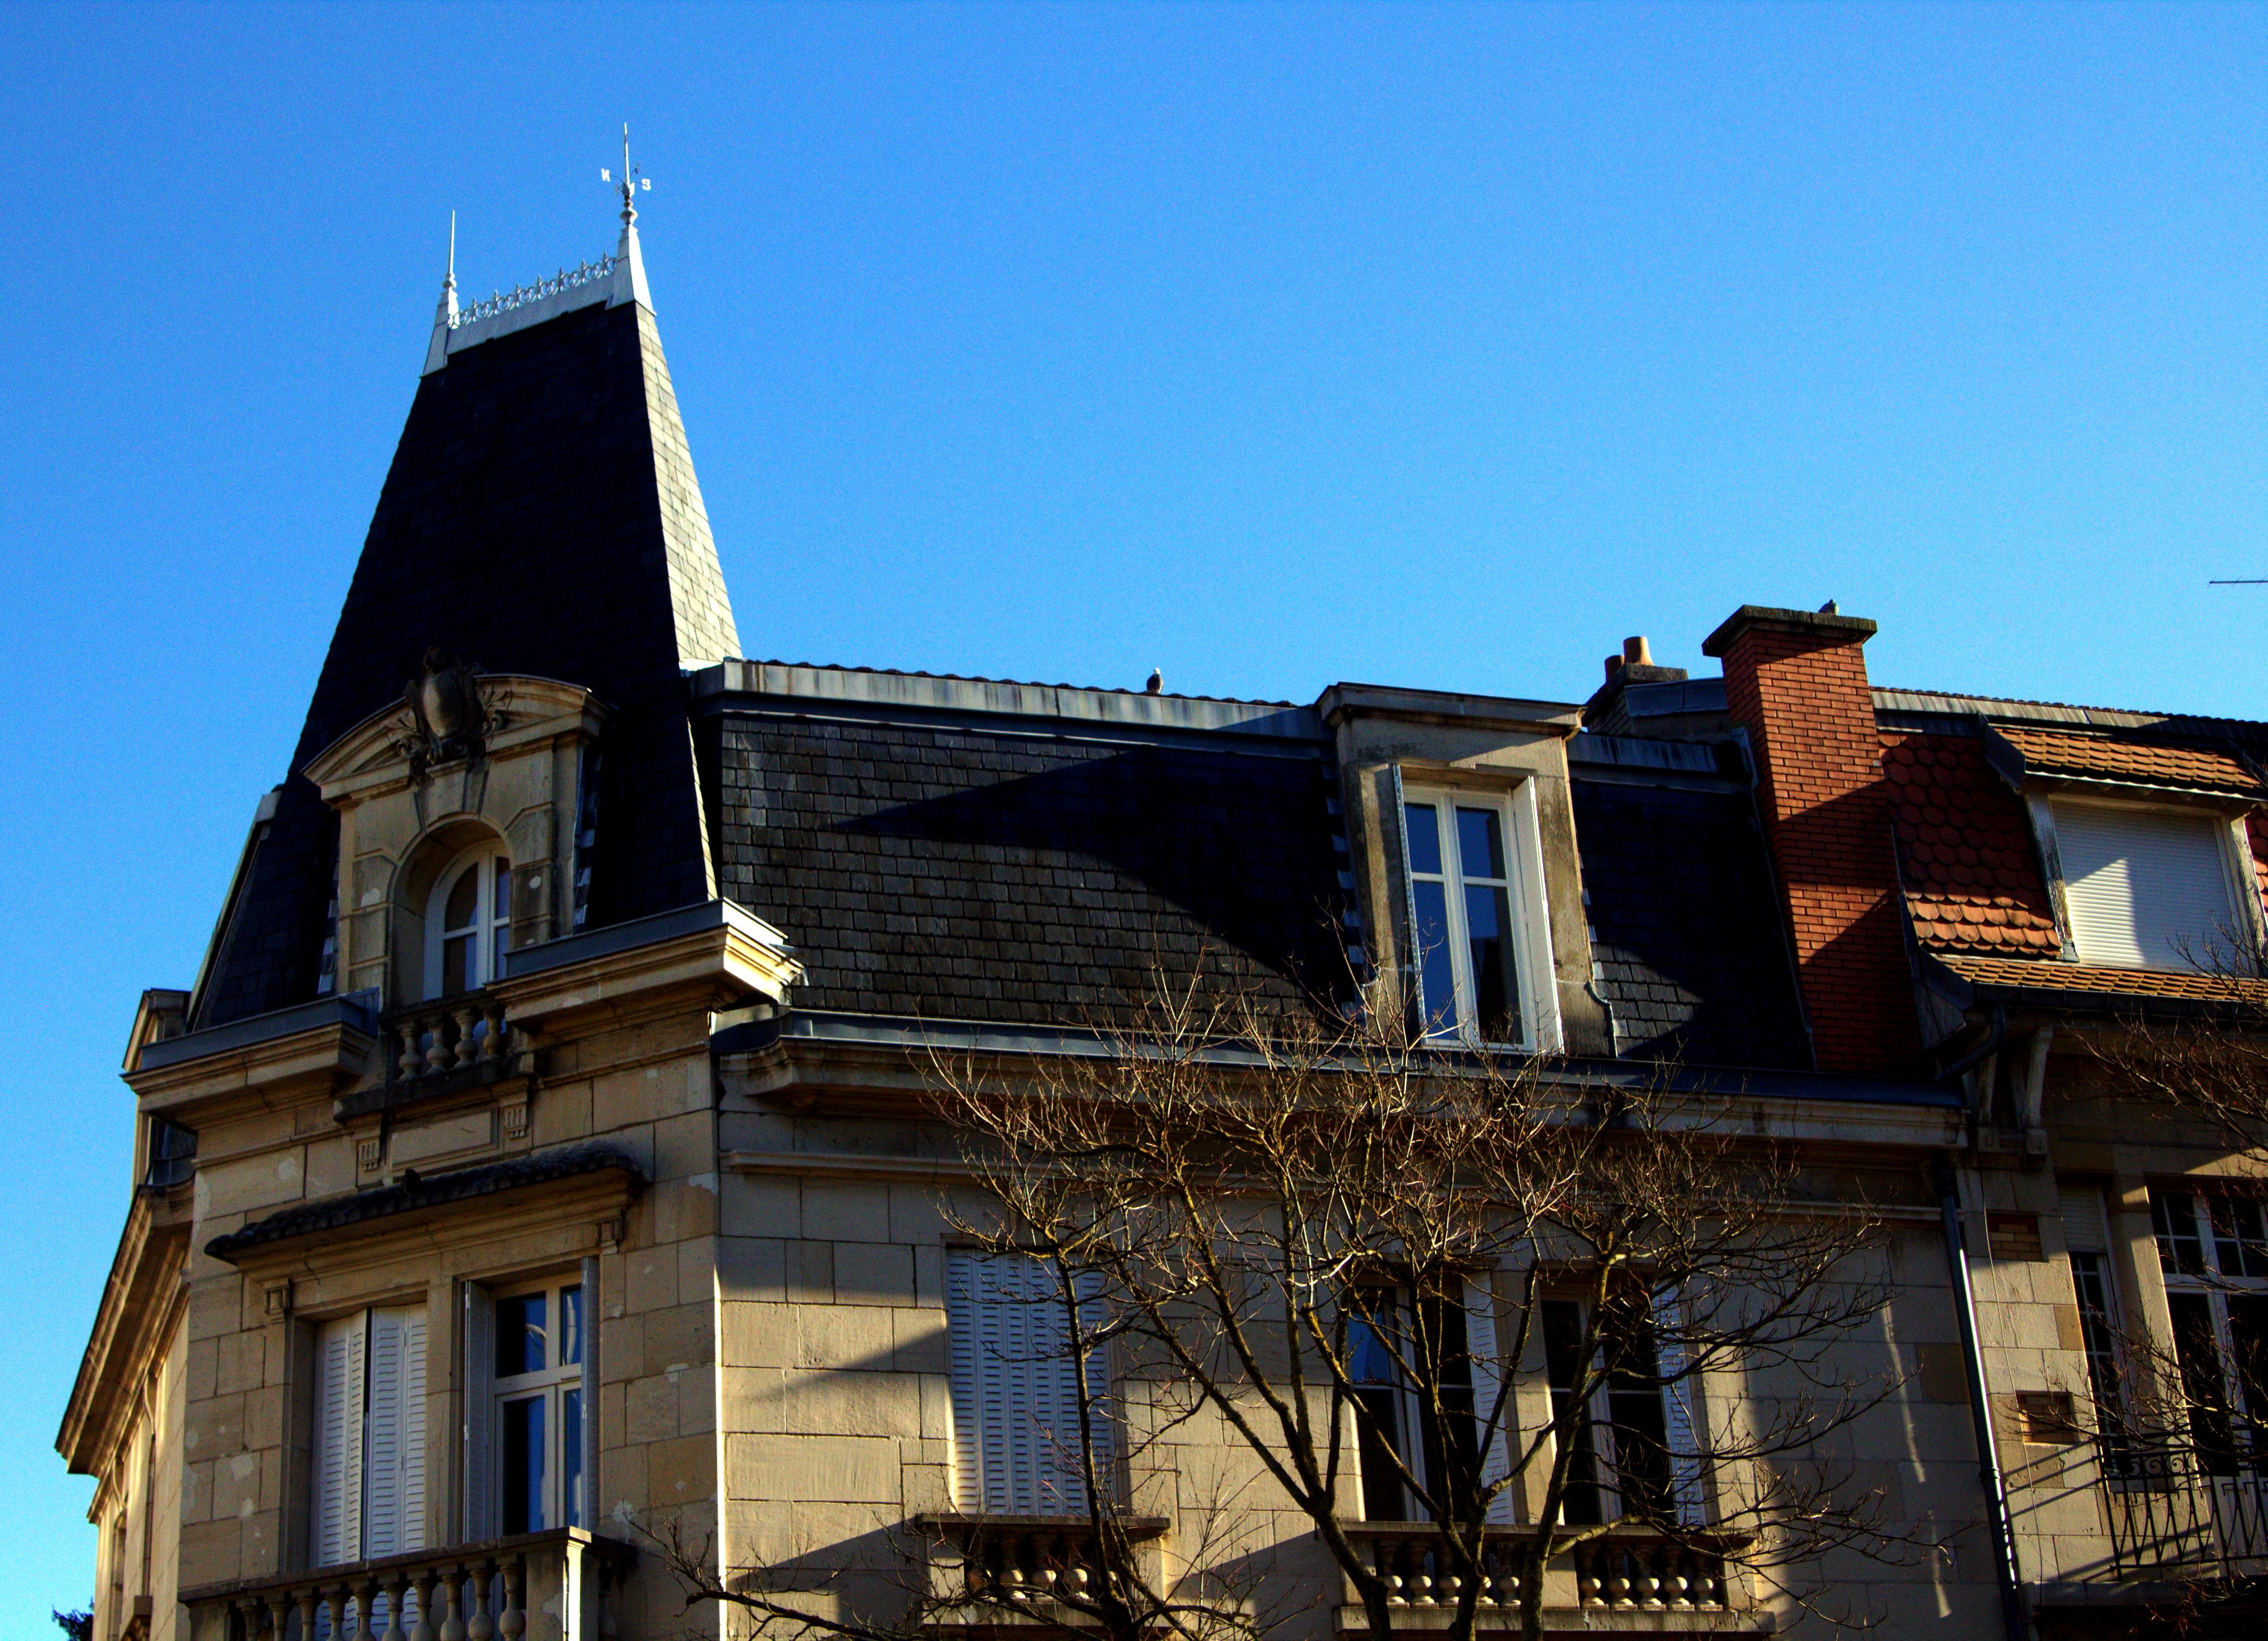
architecture, house, town, roof, building, city, landmark, facade, church, tourism, neighbourhood, urban area, human settlement